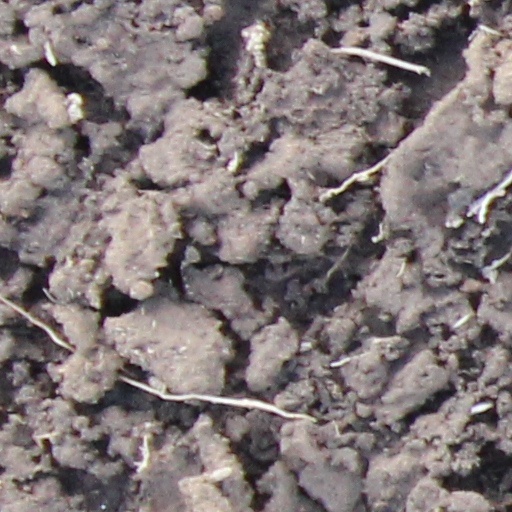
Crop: wheat